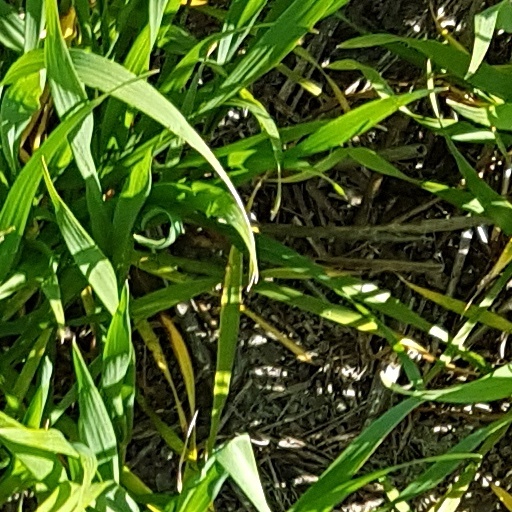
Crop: wheat